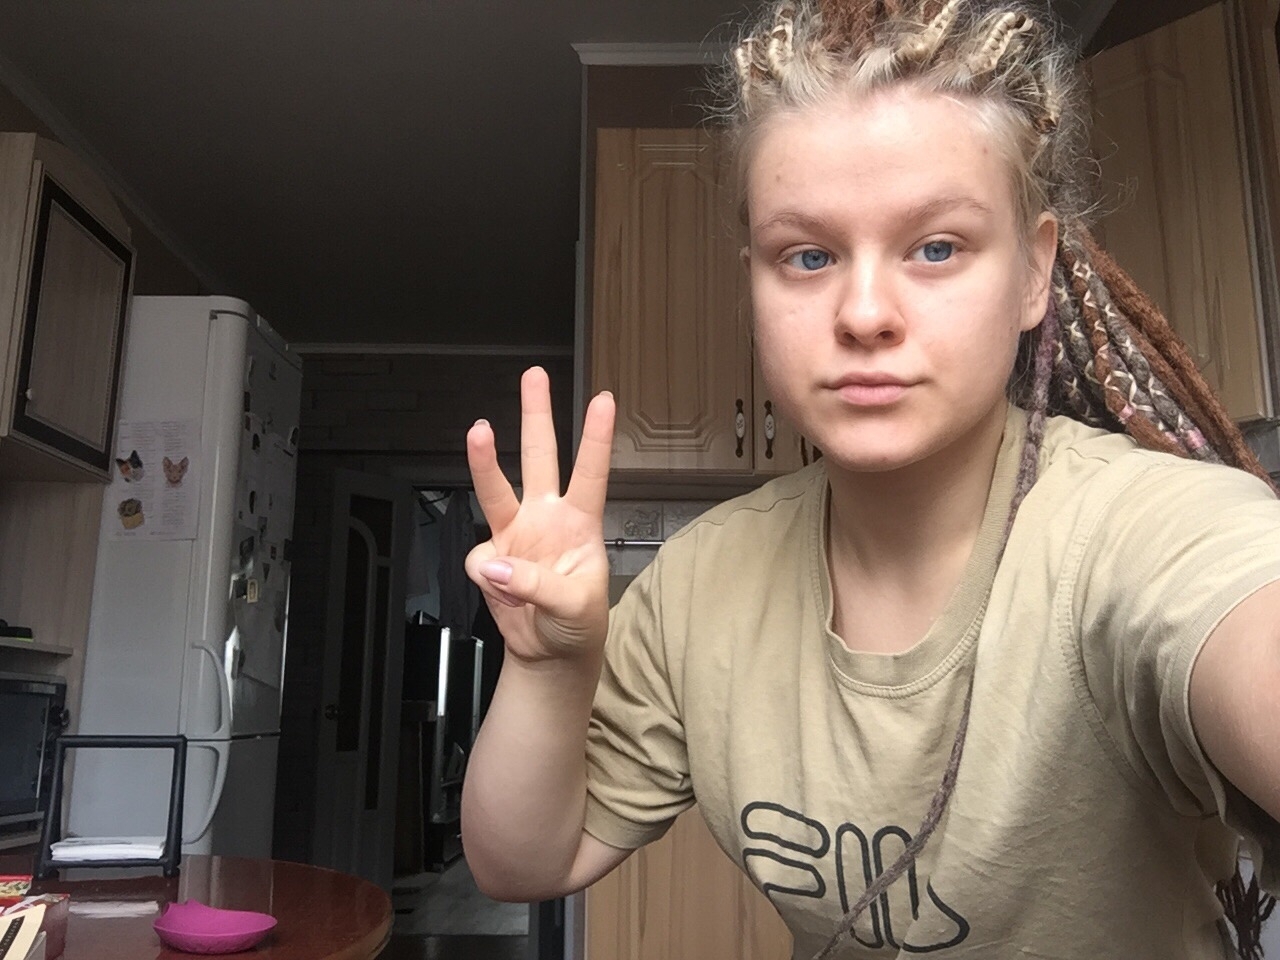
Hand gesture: three